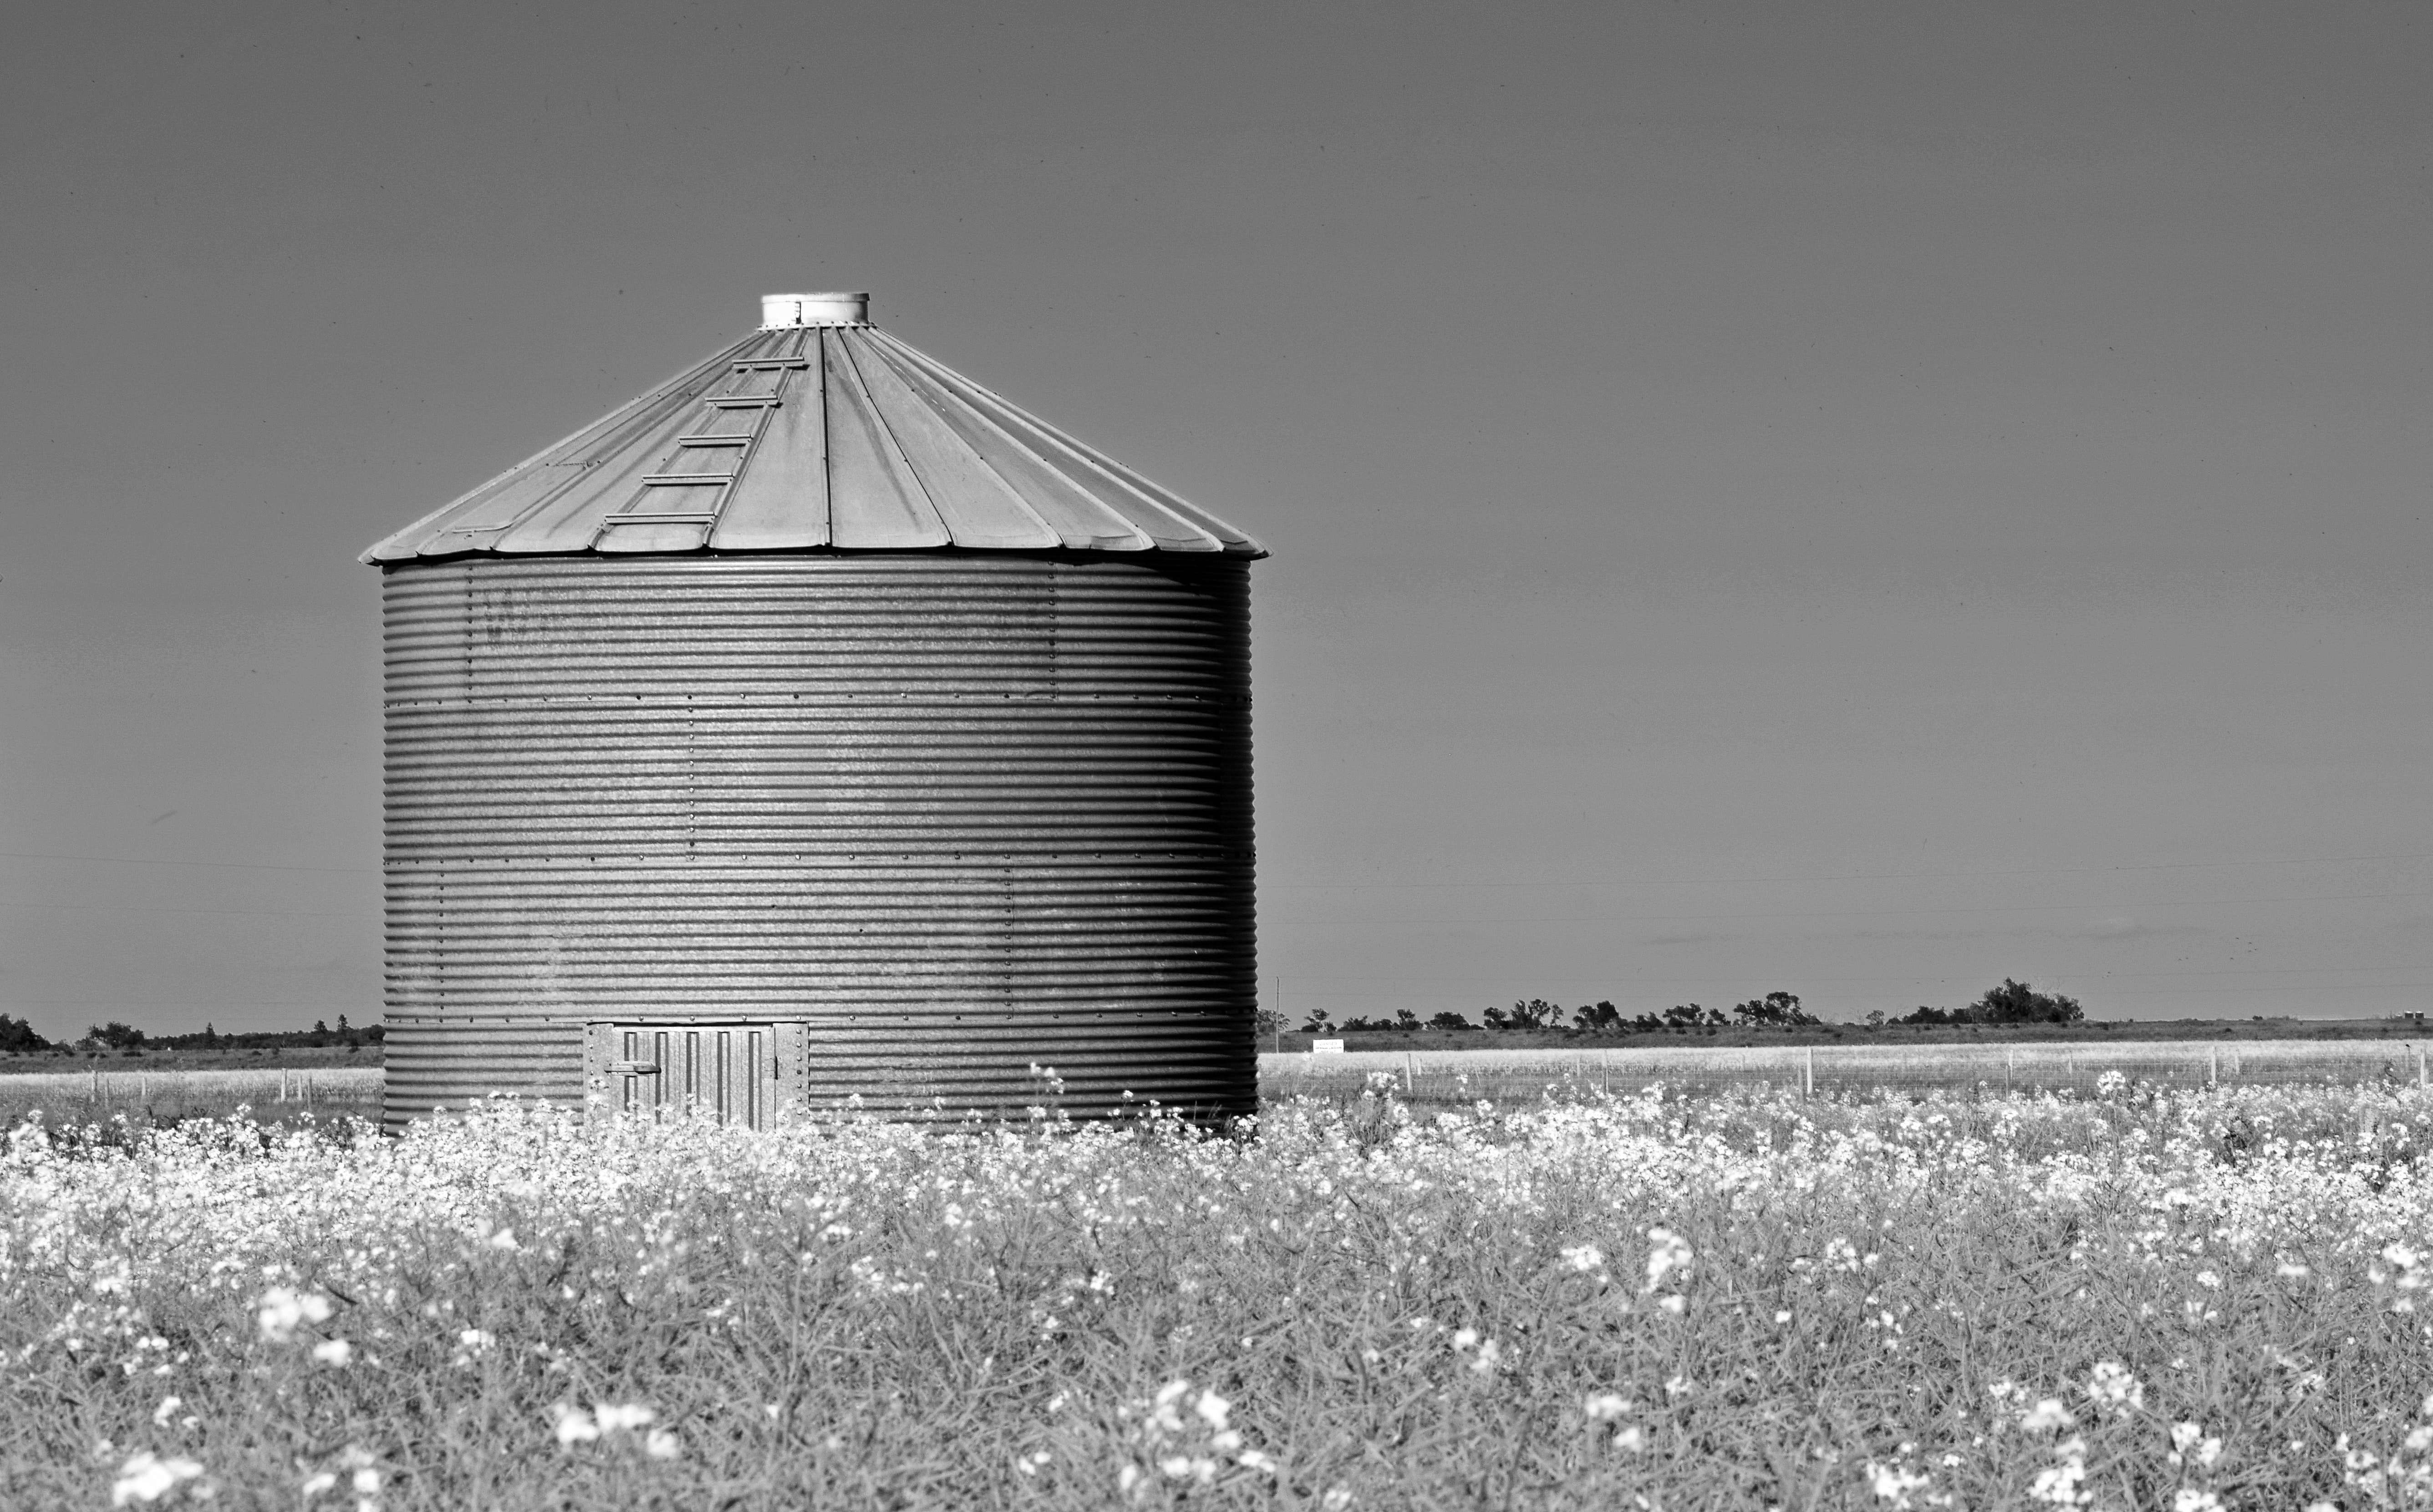
silo, black and white, field, monochrome photography, farm, rural area, barn, building, monochrome, plant, windmill, photography, wildflower, prairie